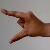
The image shows a hand gesture representing the letter 'Z' in Indian Sign Language.